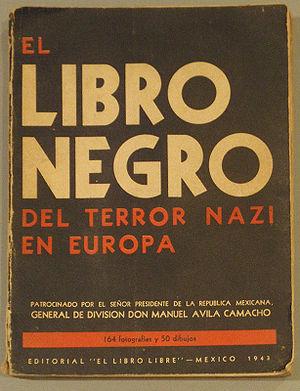
Le Livre noir est un ouvrage élaboré sous l'égide du Comité antifasciste juif destiné à recueillir des témoignages et documents sur l’extermination des Juifs et leur participation à la résistance armée dans les territoires de l'URSS occupés par l'armée allemande durant la Seconde Guerre mondiale. La rédaction du Livre noir a été menée sous la direction d'Ilya Ehrenbourg et de Vassili Grossman avec la participation de 38 autres auteurs.
El libro libre est une maison d'édition de langue allemande fondée en 1942 à Mexico par un groupe d'auteurs de langue allemande en exil opposants à l'Allemagne nazie.